Brahmaputra River

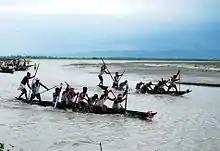
Rowing competition of Sualkuchi at Brahmaputra River

The Brahmaputra River is characterized by its significant rates of sediment discharge, the large and variable flows, along with its rapid channel aggradations and accelerated rates of basin denudation. Over time, the deepening of the Bengal Basin caused by erosion will result in the increase in hydraulic radius, and hence allowing for the huge accumulation of sediments fed from the Himalayan erosion by efficient sediment transportation. The thickness of the sediment accumulated above the Precambrian basement has increased over the years from a few hundred meters to over in the Bengal fore-deep to the south. The ongoing subsidence of the Bengal Basin and the high rate of Himalayan uplift continues to contribute to the large water and sediment discharges of fine sand and silt, with 1% clay, in the Brahmaputra River.